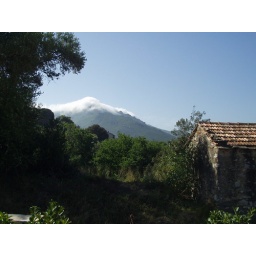
As the afternoon began to fade, a lip of cloud licked over the top of a mountain